Wiener Stadthalle

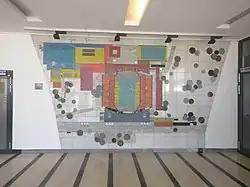
Wall-bound mosaic "Orientation Plan" by Carl Unger on public display (May 2017)

The complex comprises 6 interconnecting halls: A and B (gymnasiums built in 1957, which can also be used for conferences or lectures), C (indoor ice rink), D (indoor arena, mostly for concerts or sport), E (small multi-purpose hall for smaller events) and F (arena hall for more intimate concerts).